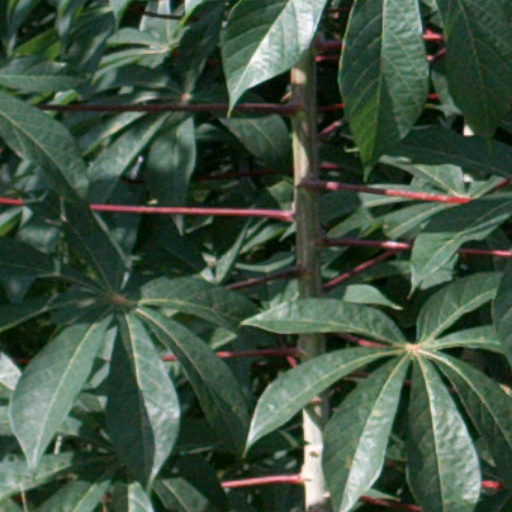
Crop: cassava